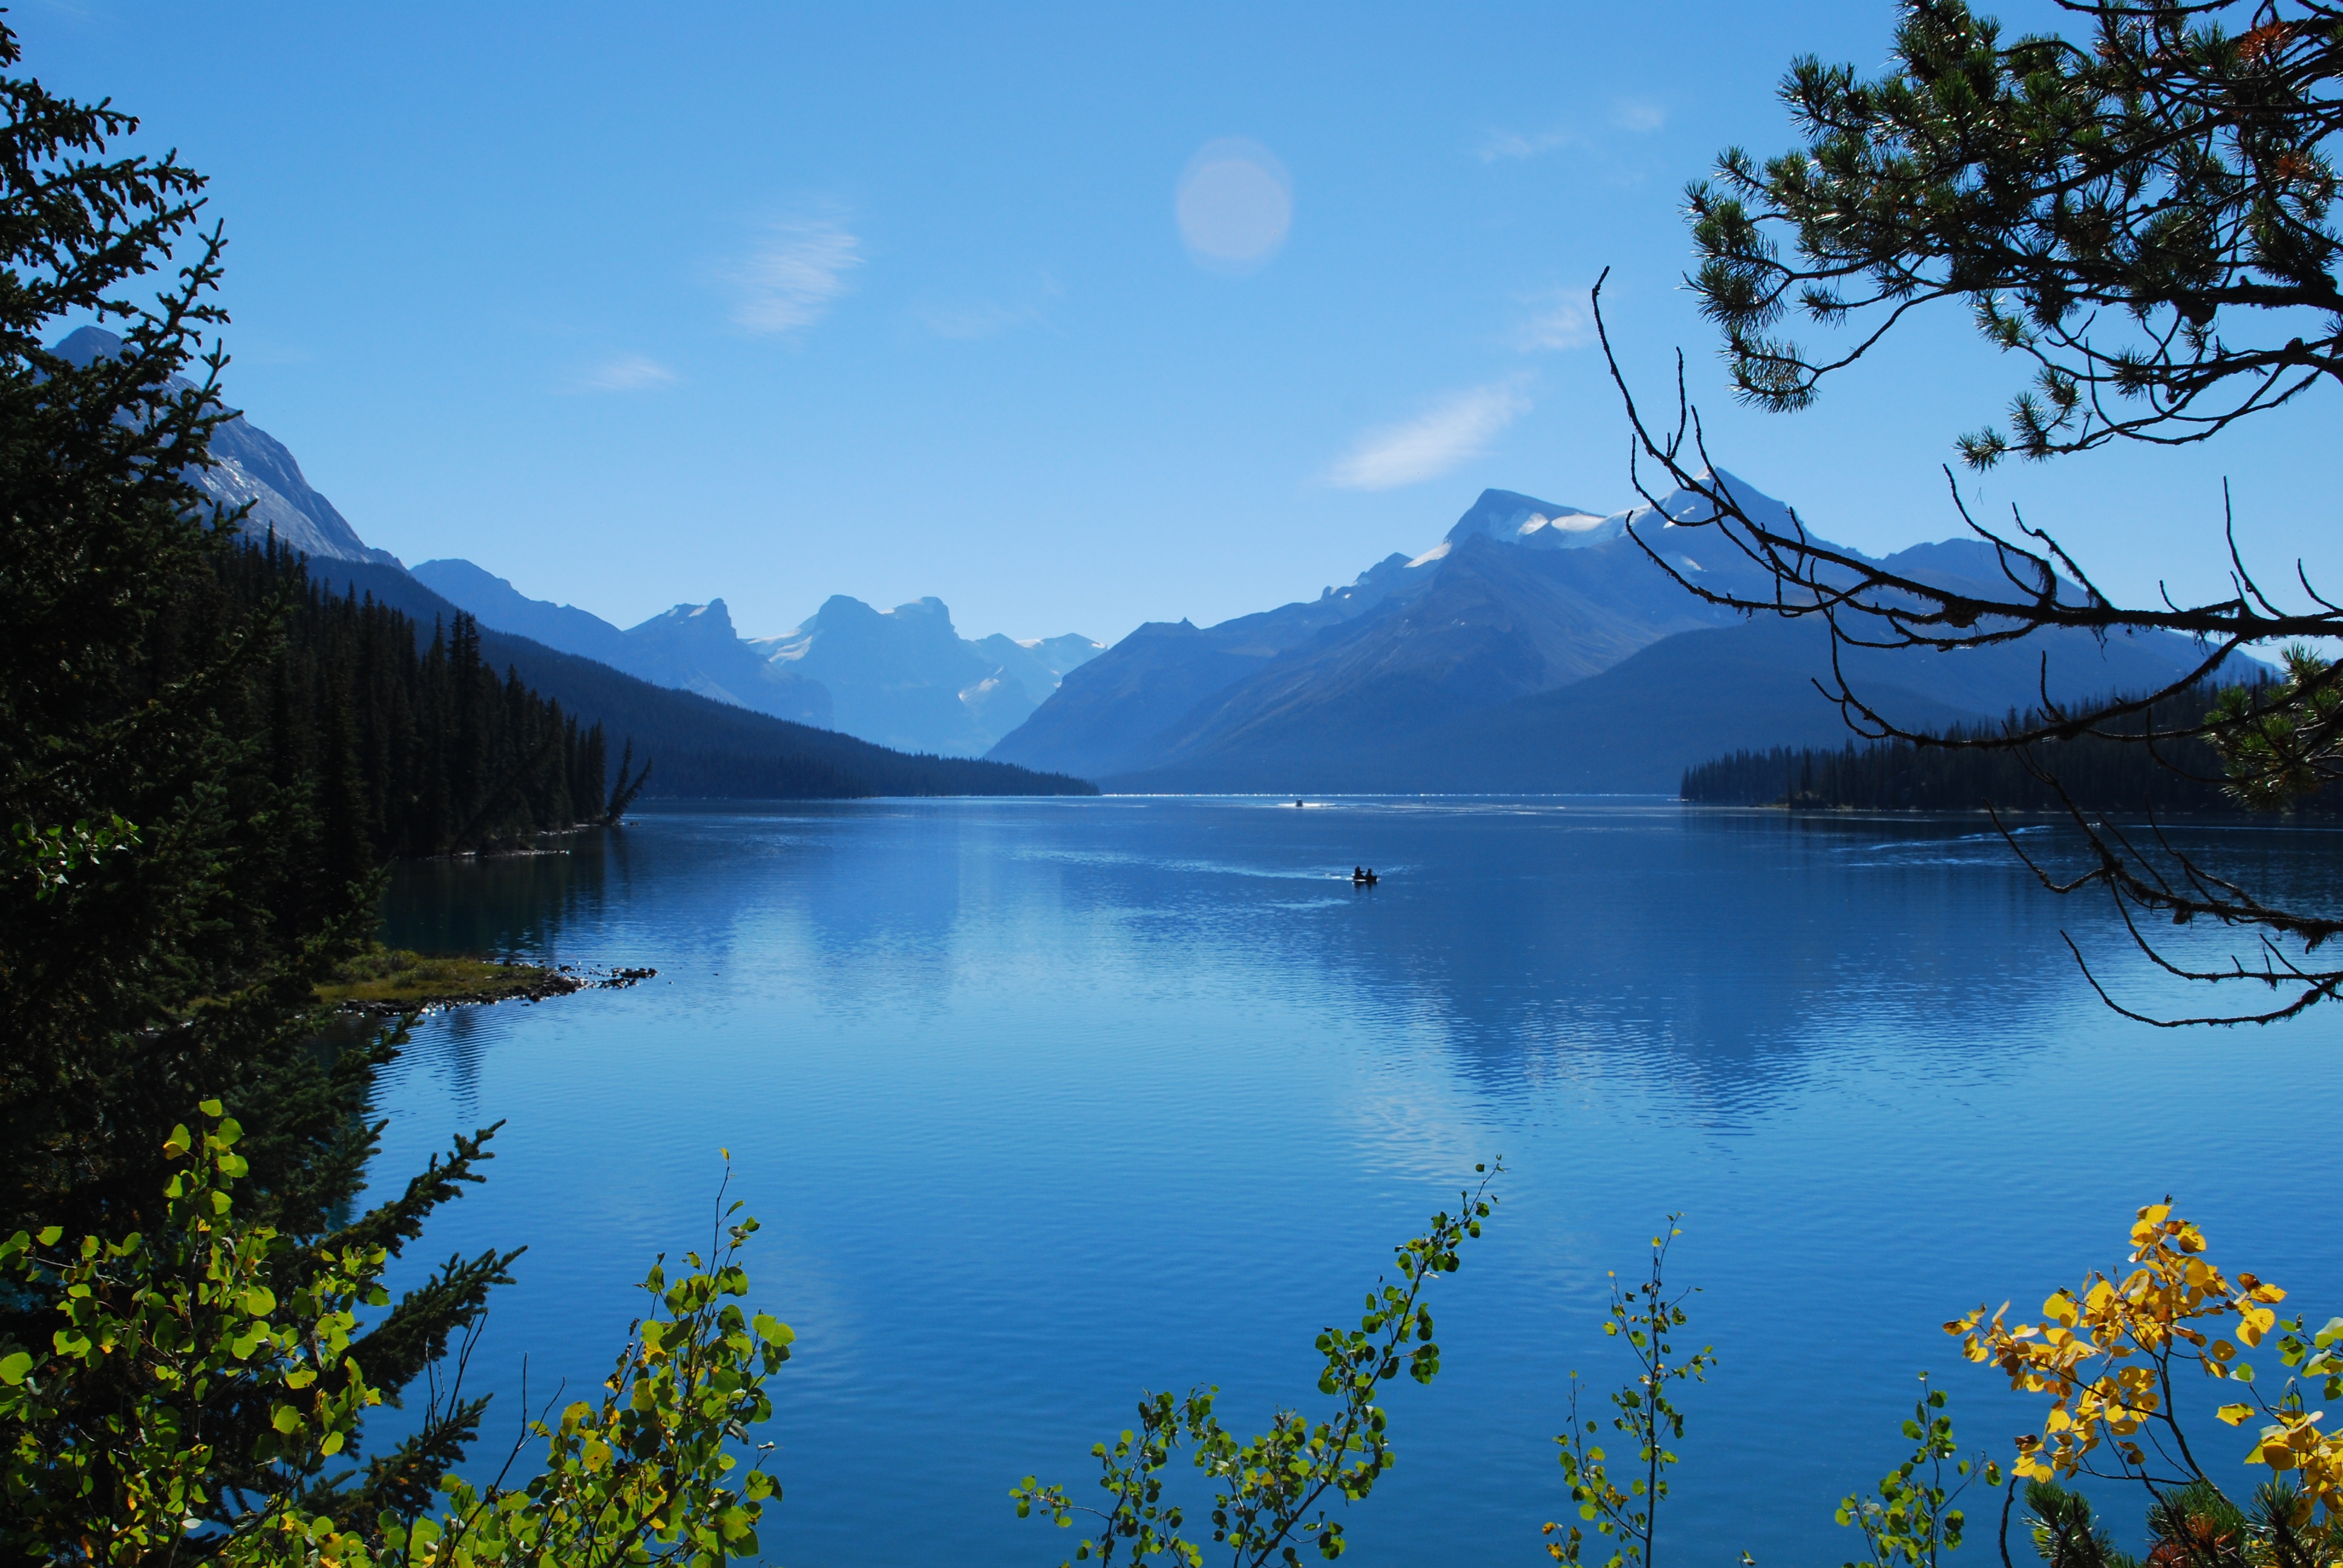
landscape, tree, nature, forest, wilderness, mountain, lake, mountain range, reflection, blue, reservoir, national park, body of water, mountains, canada, beautiful, loch, mirroring, british columbia